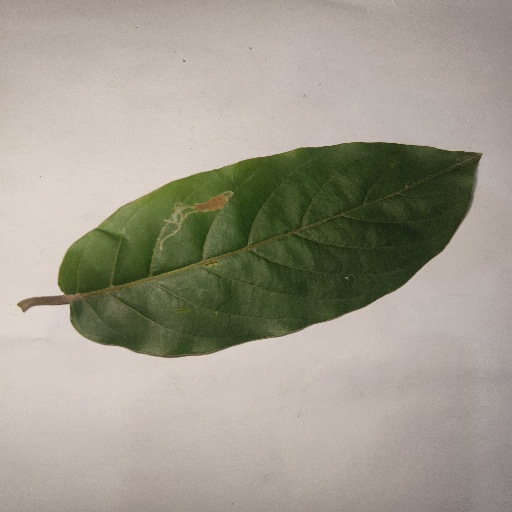
Species: HariTaki
Leaf condition: Bacterial Spot